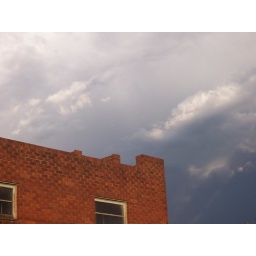
red building near sydenham station